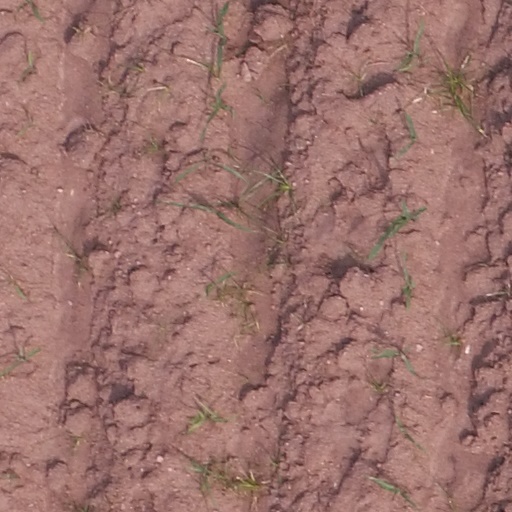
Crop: maize; corn